List of ring roads

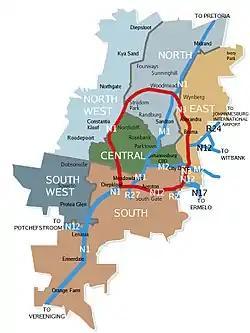

Below is a list of ring roads from around the world encircling major cities.